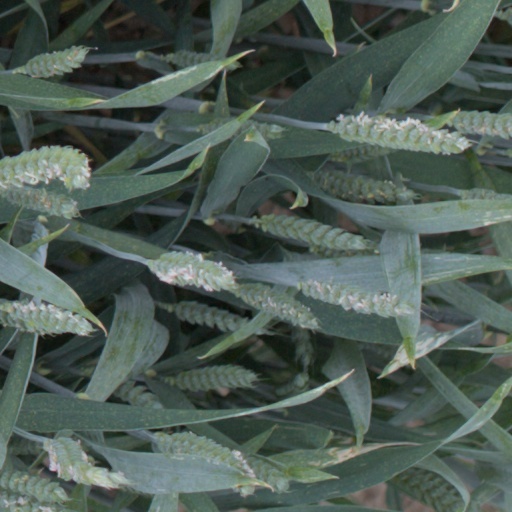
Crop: wheat